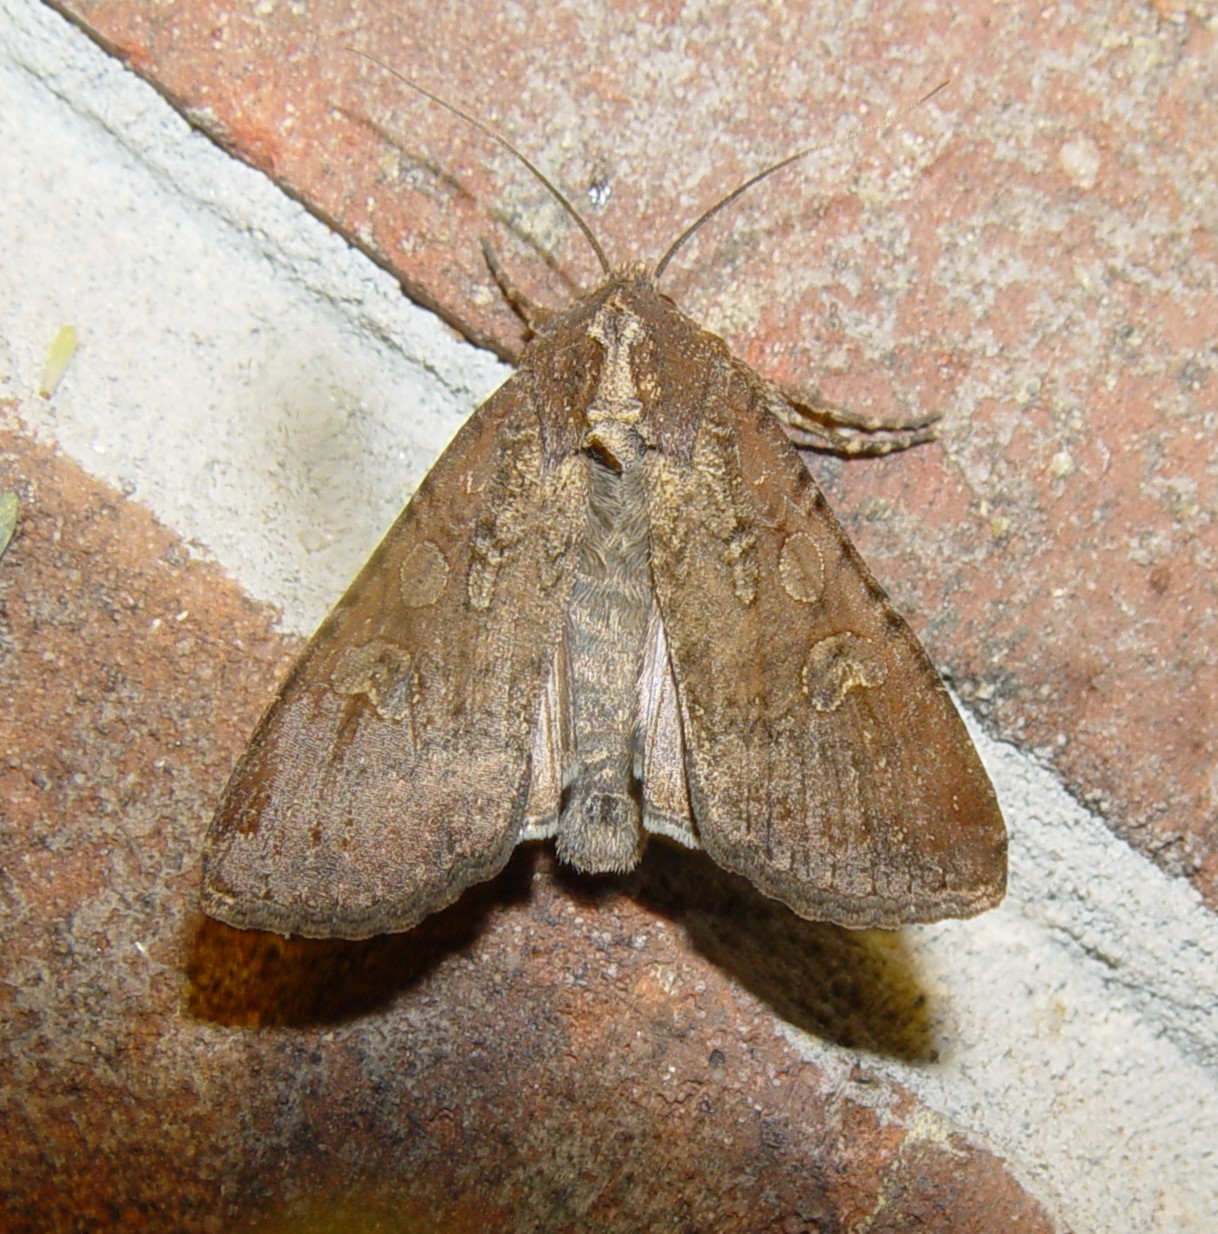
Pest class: cutworms